Digimon Rumble Arena

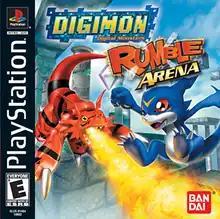
North American box art with Guilmon and Veemon

Digimon Rumble Arena is a 2001 fighting video game developed and published by Bandai. It is part of a video game series connected to the "Digimon" franchise and showcases the titular creatures within the context of a fighting video game. The player controls one of several Digimon and engages in combat with other Digimon within a variety of settings. Apart from the central fighting gameplay, a trio of mini-games are available upon the single-player campaign's completion.